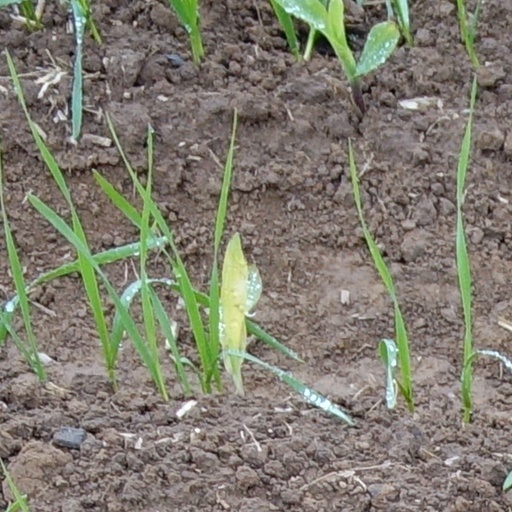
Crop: wheat